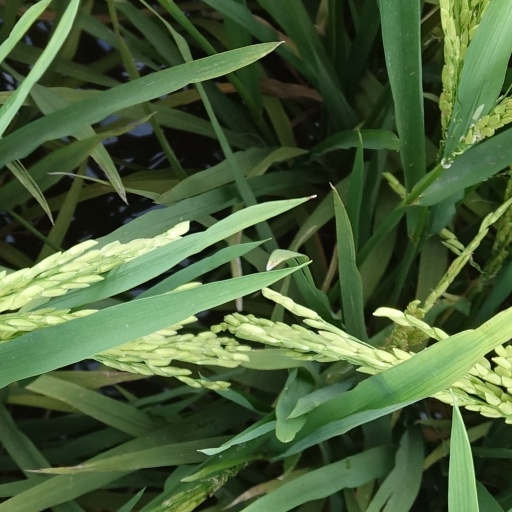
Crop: rice